Kurmanathaswamy temple, Srikurmam

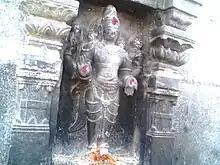
A statue of Vishnu being worshiped in the temple

Srikurmam was regarded as an important centre of Vaishnavism in the medieval period along with Simhachalam and others. It was also regarded as the "Gurupitha" (sacred place of the master) of the Ganga kings of Utkala. Naraharitirtha, the disciple of Madhvacharya, was instrumental in making Srikurmam the seat of Vishnavite religious activities. He also defended the place from an attack of the Sabaras, a group of savage inhabitants of the Ganjam forests. Srikurmam influenced the kings, officials, and Vaishnavite devotees to change their names in accordance with the religious faith they followed. Due to his close association with the eastern Ganga kings, Naraharitirtha created the office of Bhoga Pariksha (religious head) with the aim of having the successive Madhwa saints supervise religious matters and pray for the welfare of the royal family and kingdom. Naraharitirtha later built a temple dedicated to Yogananda Narasimha in front of Srikurmam. The temple inscriptions mention Narasimha Dasa Pandita and Purushottama Deva as the Bhoga Parikshas. Currently, Srikurmam is under the trusteeship of the Gajapathi Rajus of Vizianagaram.